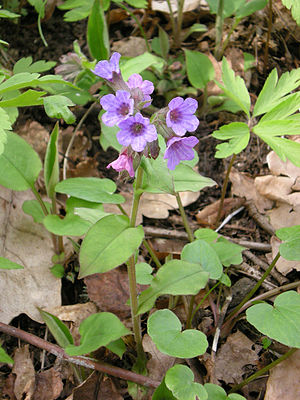
Hvidplettet lungeurt / Galleri
Hvidplettet lungeurt, også betegnet som ægte lungeurt, er en planteart i Rublad-familien. Den er udbredt over hele Europa, undtagen Norge og Storbritannien.